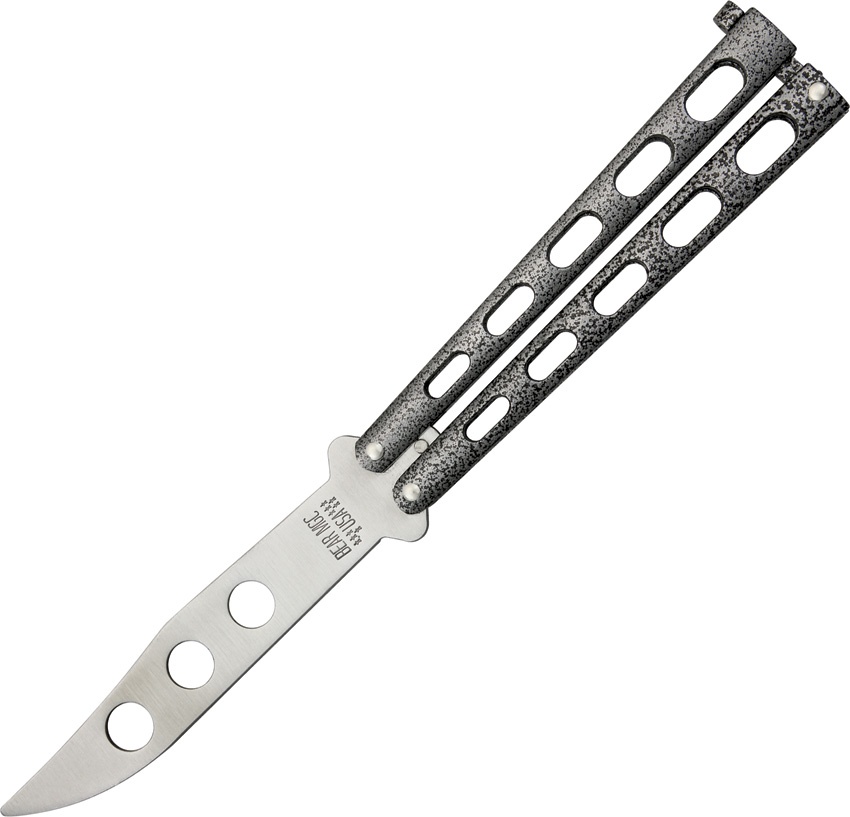
Bear & Son Butterfly Trainer Silver Vein Die Cast Metal Handle Unsharpened Stainless Training Knife 114TR
5 1/4" closed. 4 1/8" unsharpened stainless training blade with blunt tip and hole cutouts. Silver vein die cast metal handles with slot cutouts.
Brand: BEAR & SON
Category: Arts & Entertainment > Hobbies & Creative Arts > Collectibles > Collectible Weapons > Collectible Knives > Hunting Collectible Knives